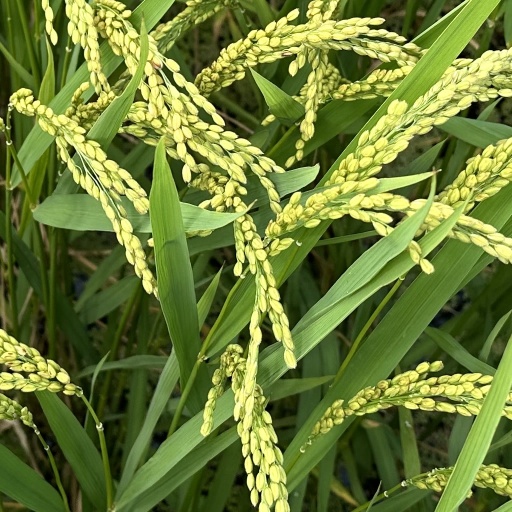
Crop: rice